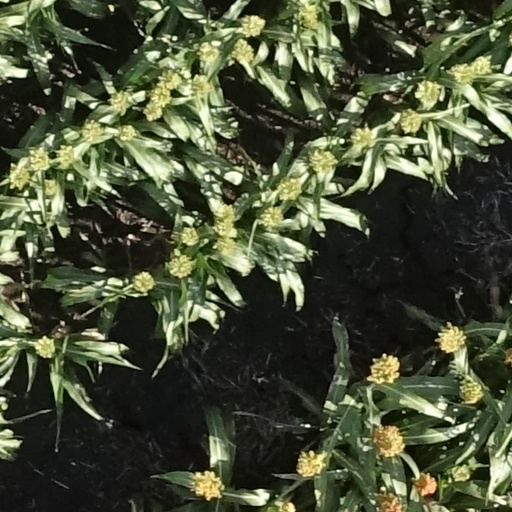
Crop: sorghum